Milt Drewer

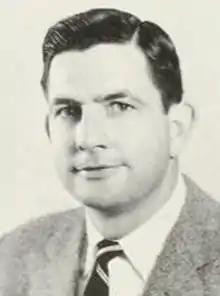
Drewer pictured in "Colonial Echo 1959", William & Mary yearbook

Milton L. Drewer Jr. (March 10, 1923 – October 17, 2012) was an American football coach and college athletic administrator. He served as the head football coach and athletic director at the College of William & Mary from 1957 to 1963. His William & Mary Indians football teams compiled a 21–46–2 record.